Lawers

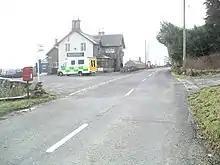
The Ben Lawers Hotel

Lawers is a village situated in rural Perthshire, Scotland. It lies on the banks of Loch Tay and at the foot of Ben Lawers. It was once part of a vibrant farming industry in the area.